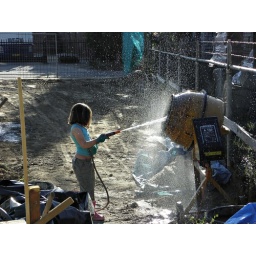
&lt;i&gt;&lt;b&gt;I have made a wall around the chestnut tree previously, Layla has helped me. Here she is cleaning the mixer.&lt;/b&gt;&lt;/i&gt;